Benjamin Heyne

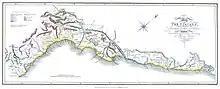
Geological map of the Circars, 1814. One of the oldest geological maps of India.

Heyne married Charlotte Rebecca, daughter of L.C. Topander of Jaganaikepuram in May 1803. A mistress, Mrs Maria Clasina Heyne is recorded of having died at Hyderabad on 9 April 1809 while his wife Charlotte died in Bangalore on 29 July 1816. Heyne died at Vepery.